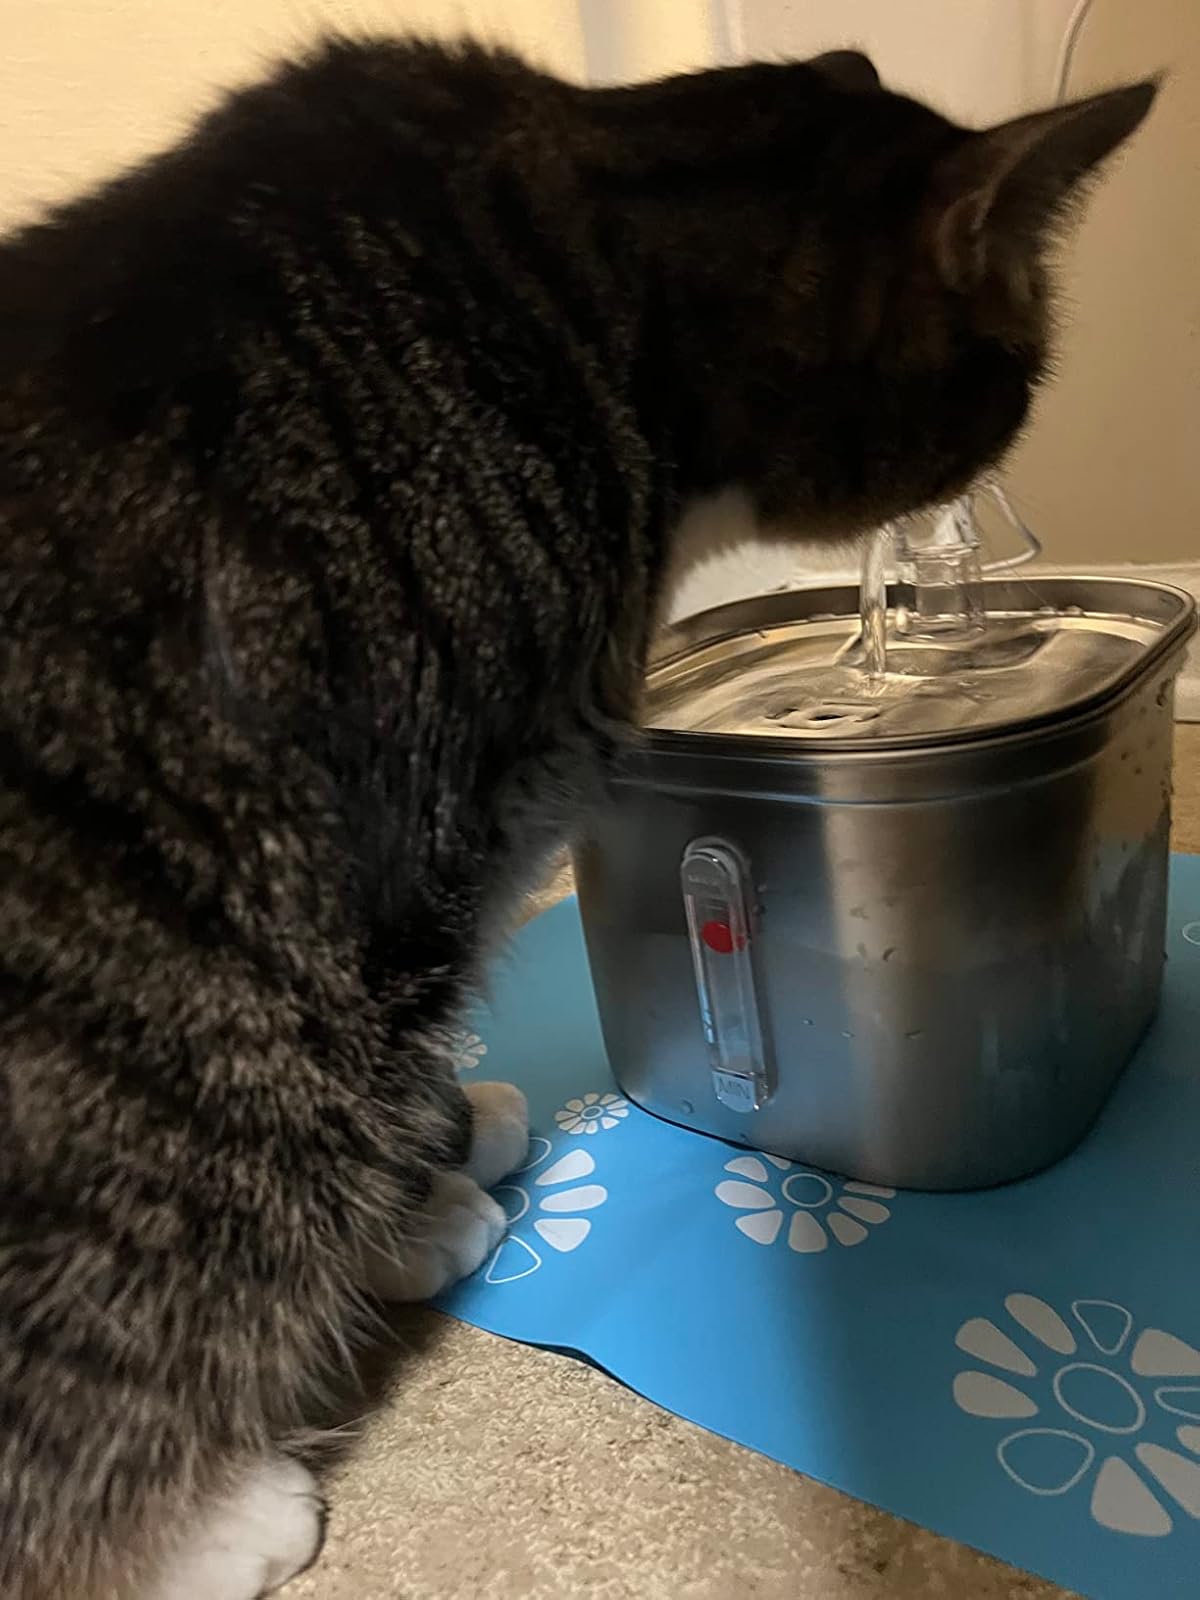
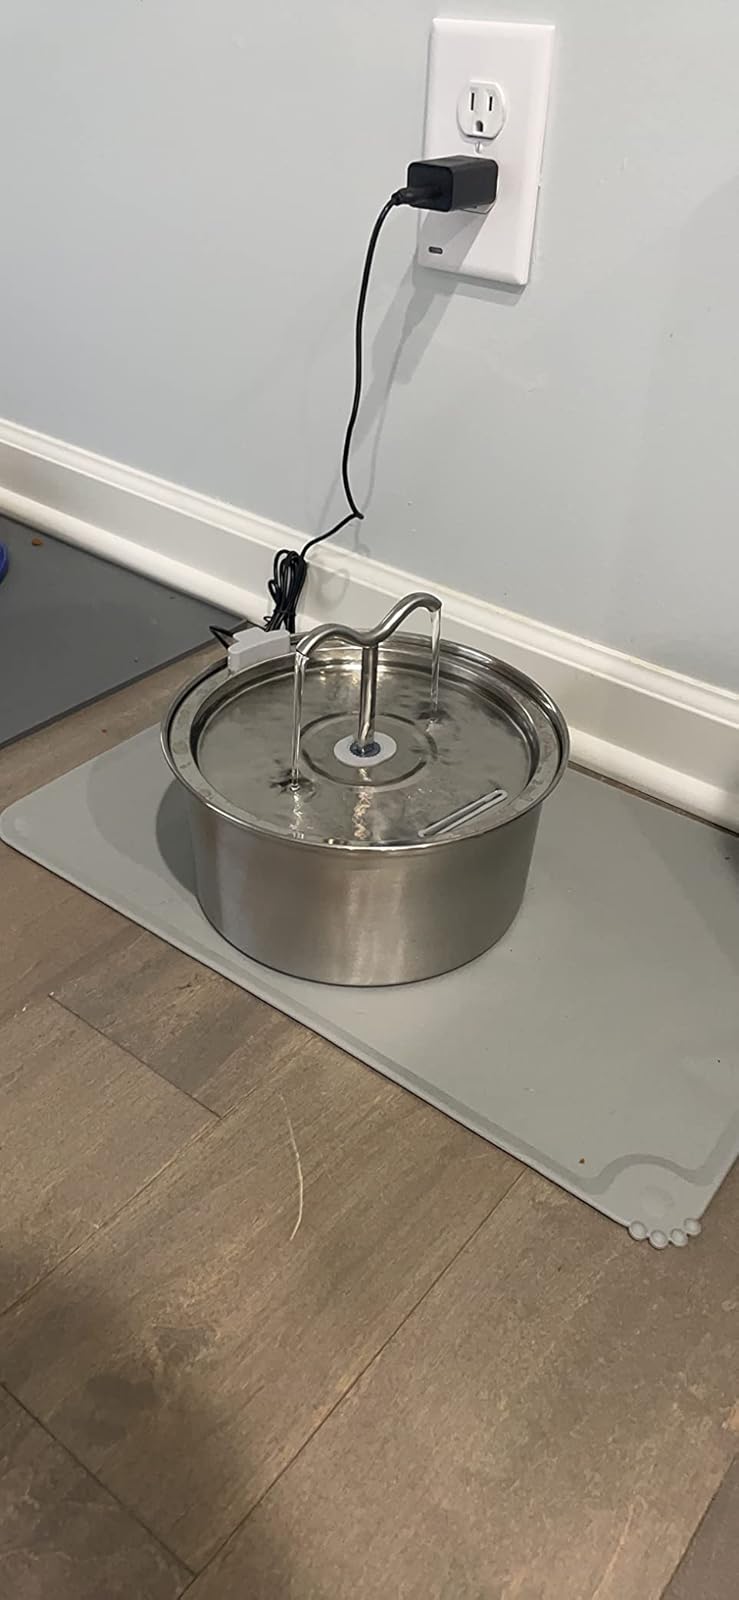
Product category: items_bowl
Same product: no